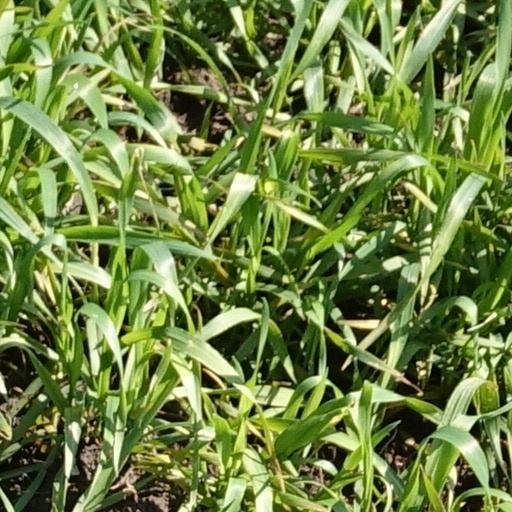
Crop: wheat